Run Baby Run (2023 film)

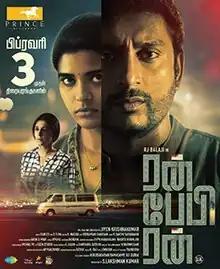
First look poster

Run Baby Run is a 2023 Indian Tamil-language action thriller film written and directed by Jiyen Krishnakumar. The film stars RJ Balaji, Aishwarya Rajesh and Isha Talwar.